Aleksandr Krasnykh

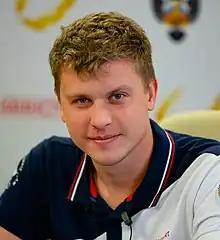
Krasnykh in 2021

Aleksandr Vladimirovich Krasnykh (born 19 June 1995) is a Russian swimmer. He competed in the men's 400 metre freestyle event at the 2016 Summer Olympics.